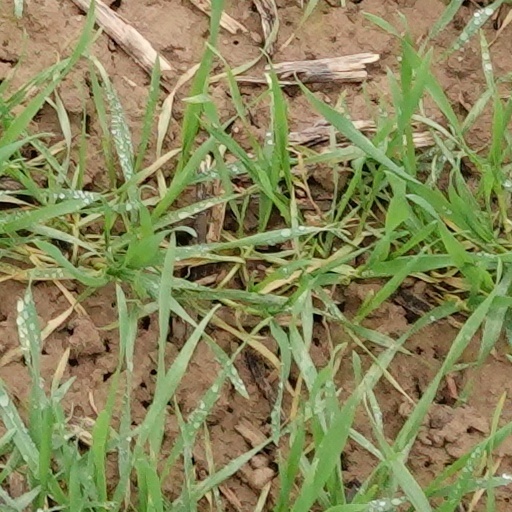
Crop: wheat